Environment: real
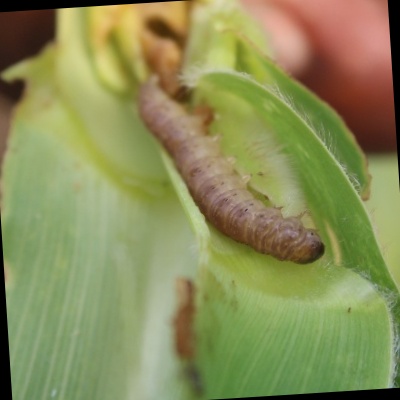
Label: fall_armyworm